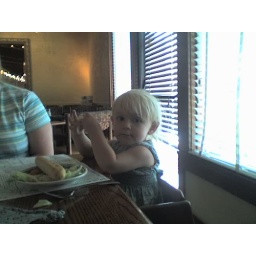
The birthday girl once again, before the cake exploded in her face.